List of San Diego Padres team records

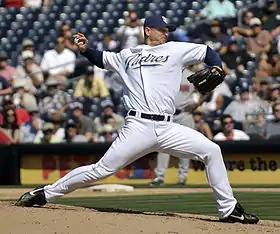
Trevor Hoffman pitching for the Padres

The San Diego Padres are an American professional baseball team based in San Diego. The Padres compete in Major League Baseball (MLB) as a member club of the National League (NL) West Division. The Padres were granted a Major League team in 1968, taking their name from the minor-league San Diego Padres of the Pacific Coast League. Through the end of the 2022 regular season, they have played 8,520 games, winning 3,952, losing 4,568, and tying two for a winning percentage of .464. This list documents the superlative records and accomplishments of team members during their tenure as members of Major League Baseball's National League.